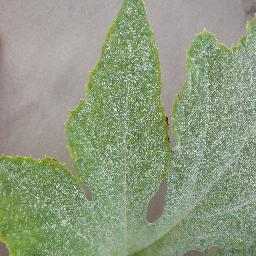
Label: Squash___Powdery_mildew